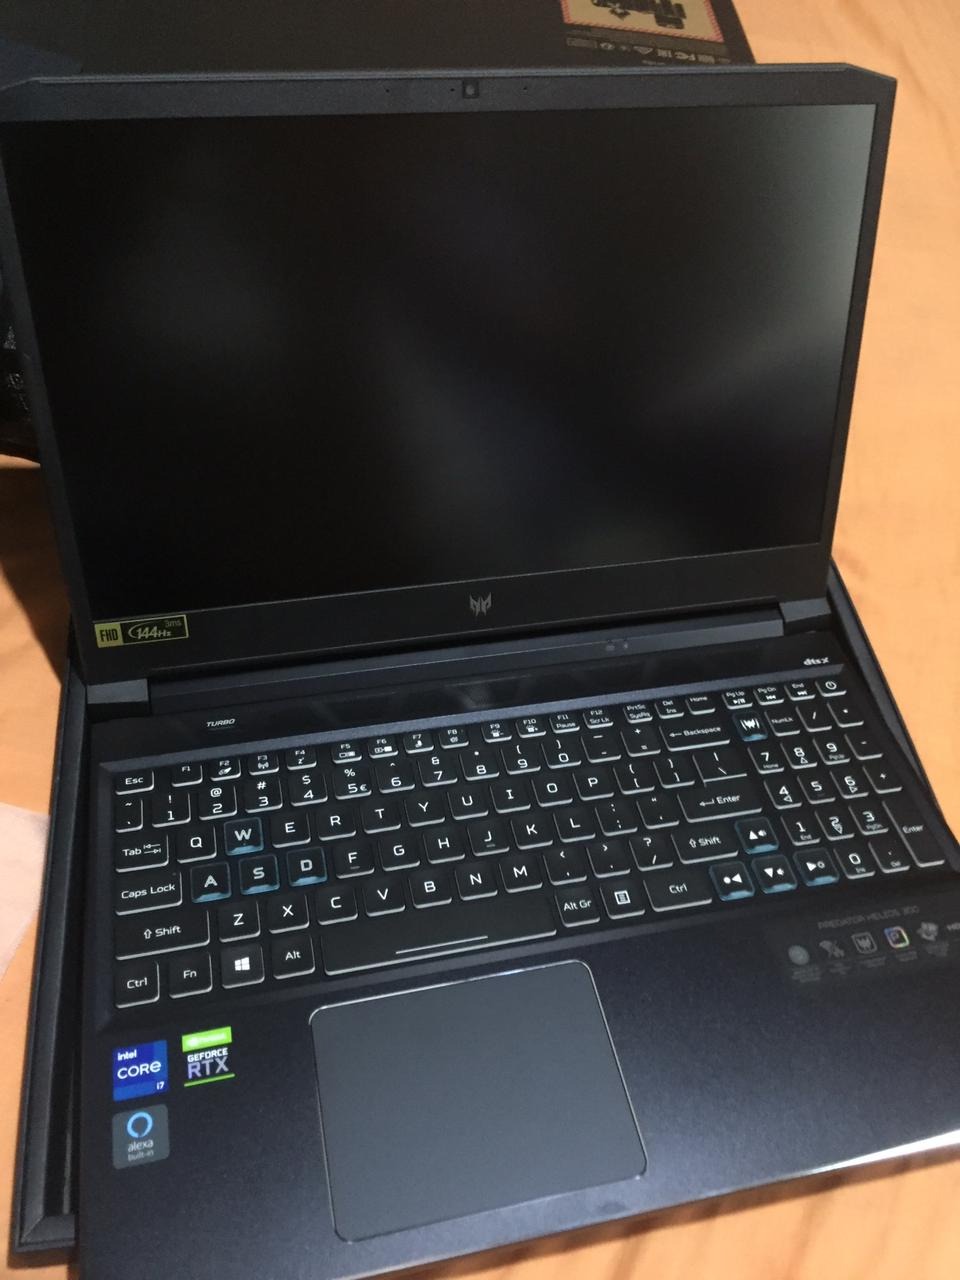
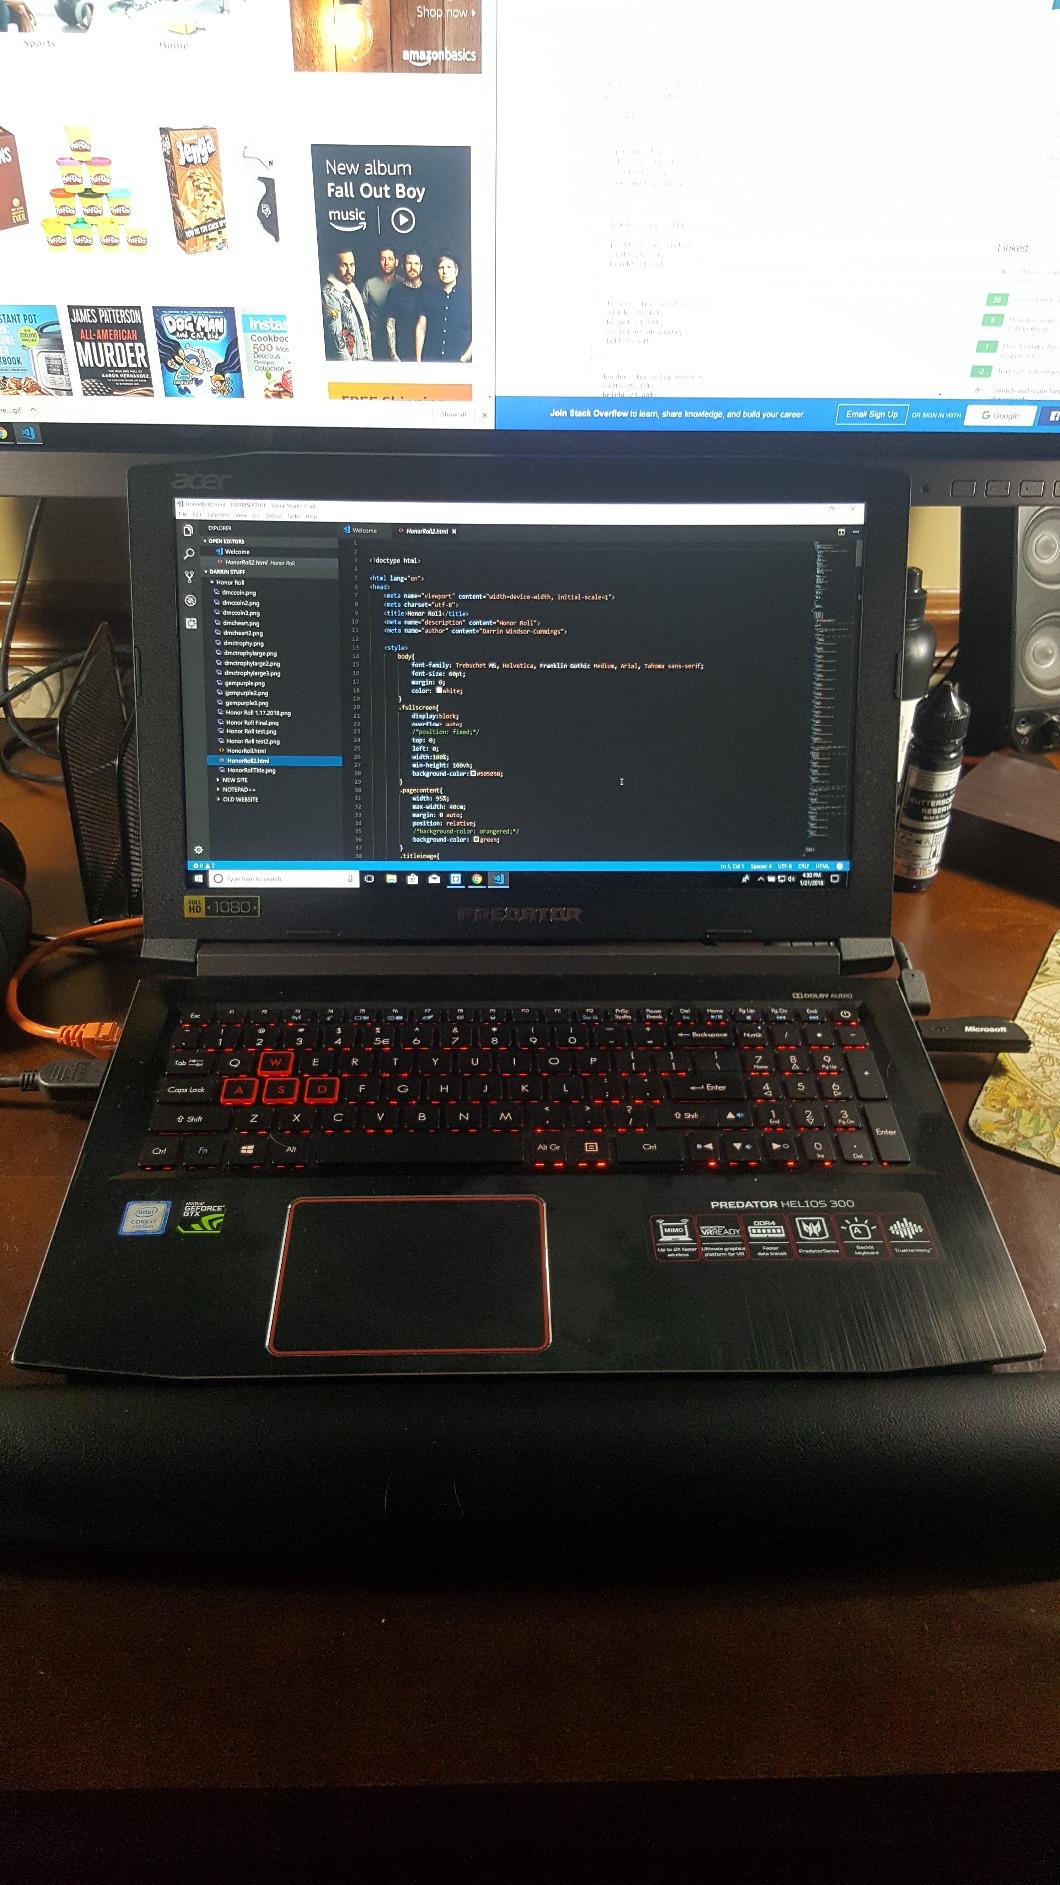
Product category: laptop
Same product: no